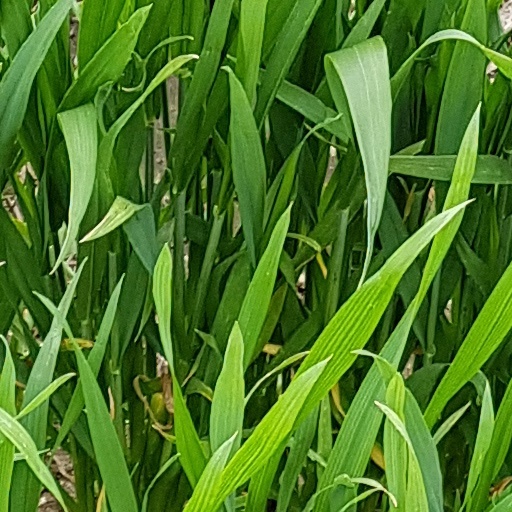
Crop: wheat